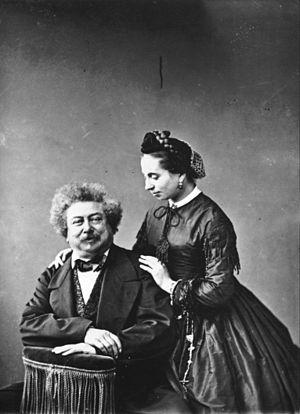
Photographie d'Alexandre Dumas par Félix Nadar